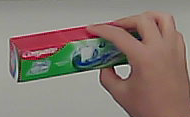
Product: colgate_toothpaste